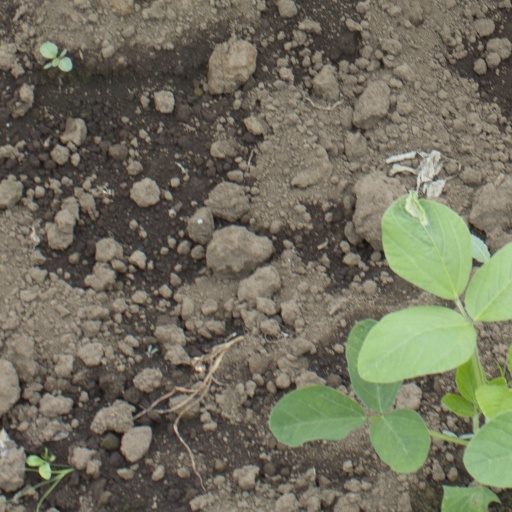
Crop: soybean